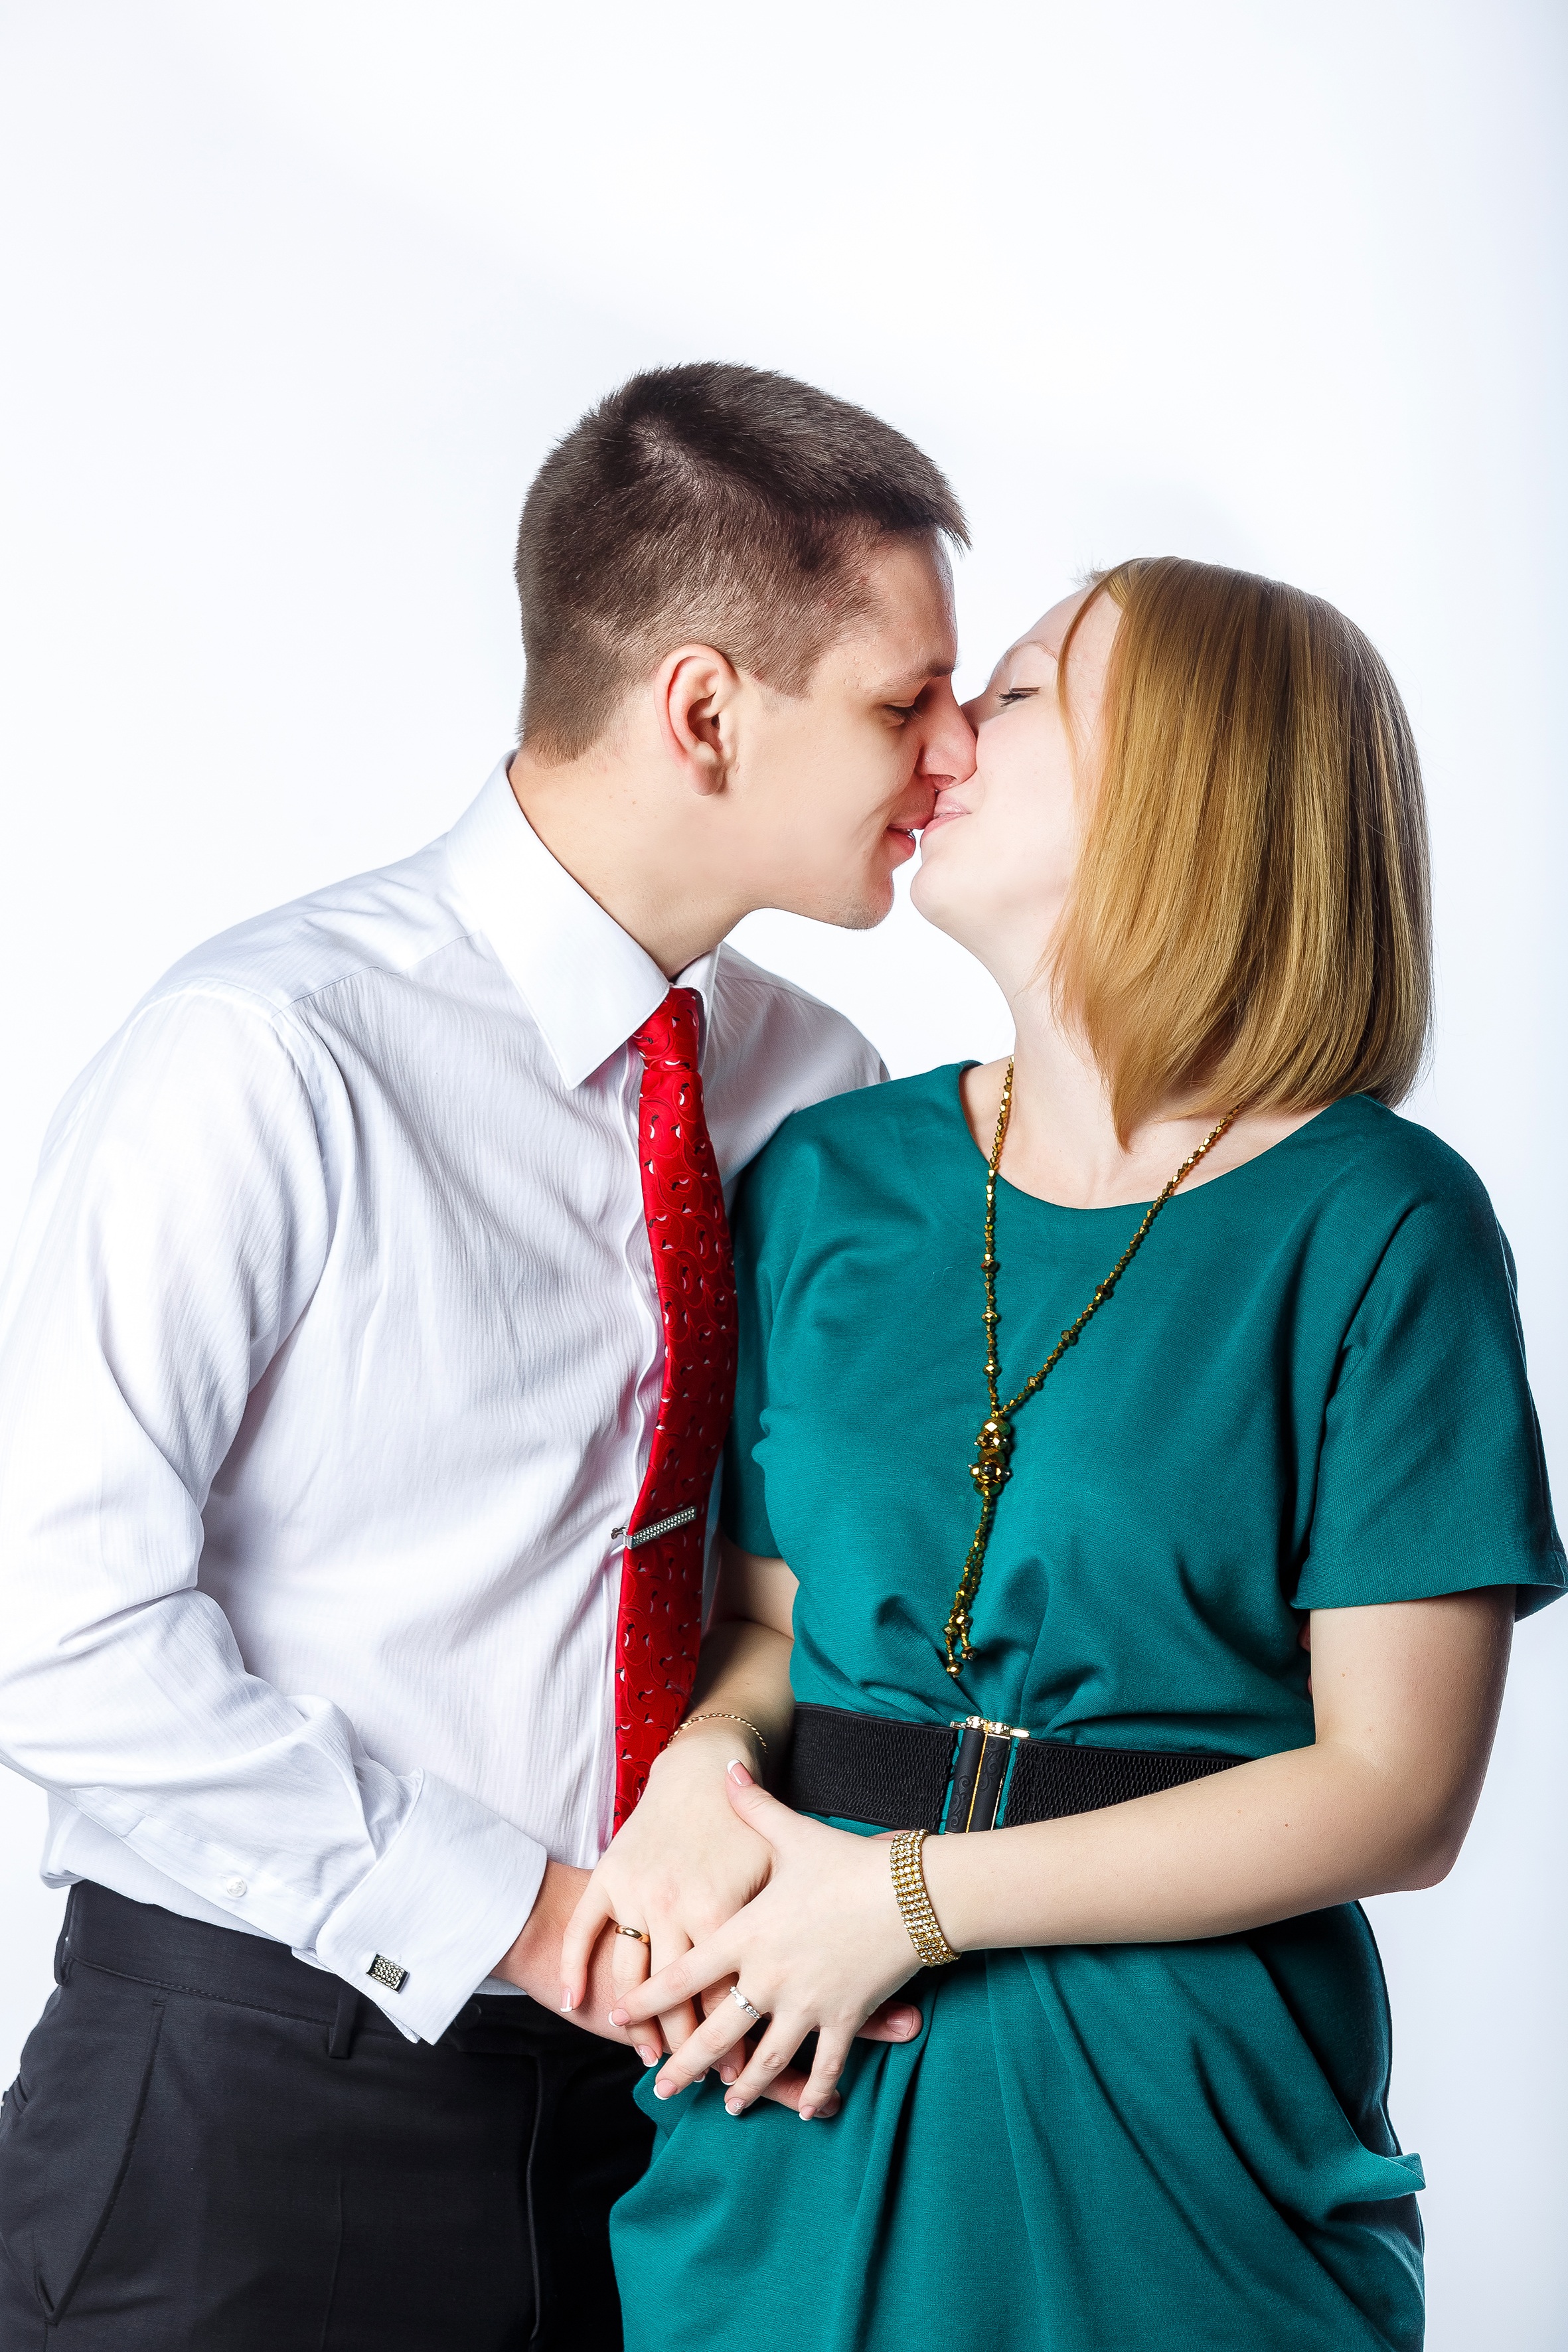
man, person, male, love, young, kiss, couple, romance, two, groom, just married, ceremony, happiness, photoshoot, interaction, sweethearts, photo shoot, formal wear, portrait photography